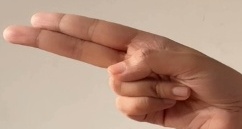
ASL sign: H